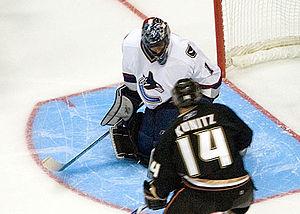
La saison 2006-2007 des Ducks d'Anaheim est la 13ᵉ saison de hockey sur glace jouée par la franchise dans la Ligue nationale de hockey. Après avoir été éliminés en finale d'association en 2005-2006 et à la suite de la vente de l'équipe par la Walt Disney Company à Henry et Susan Samueli, les Mighty Ducks changent de nom et de maillots pour devenir les Ducks. Ils réalisent le meilleur départ de l'histoire de la LNH en marquant au moins un point pendant seize matchs consécutifs. Leurs résultats suivants sont en dents de scie, puis s'améliorent vers la fin de la saison régulière. Les Ducks terminent à la première place de leur division et au second rang de leur association derrière les Red Wings de Détroit.